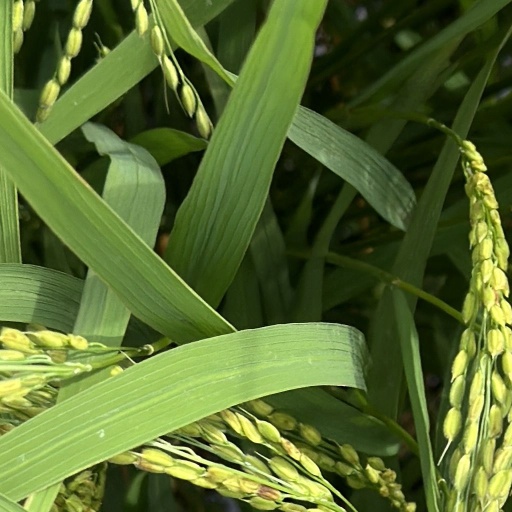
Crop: rice